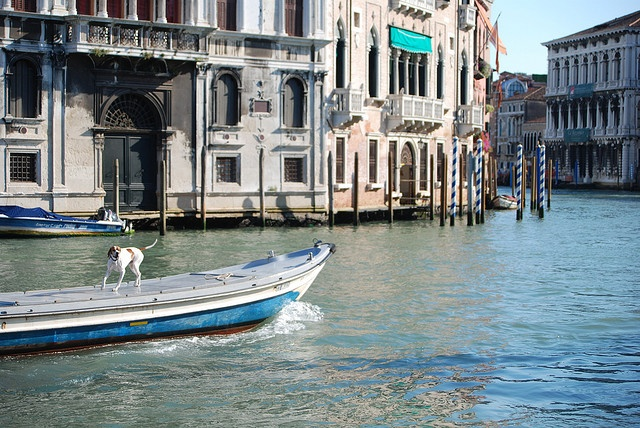
a waterway in venice italy and a gondola coming down it with a dog on it.
A dog stands on a boat going down a river.
A cute dog on a boat on the river near buildings.
A dog on a boat riding through the city of Venice.
A dog on a boat in water between buildings.